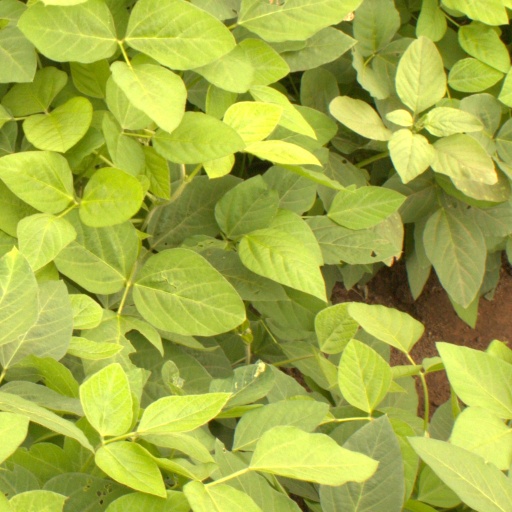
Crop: soybean